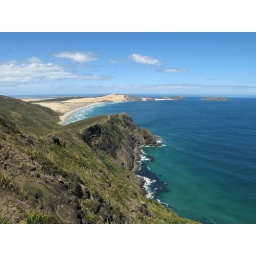
Looking south along the coast towards te werahi beach and cape maria van diemen from near the lighthouse on cape reinga